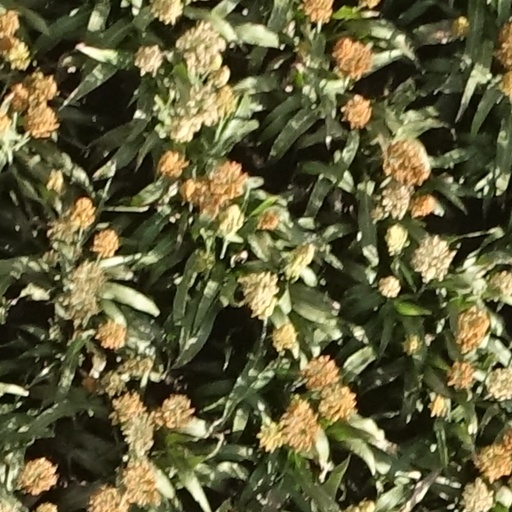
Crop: sorghum